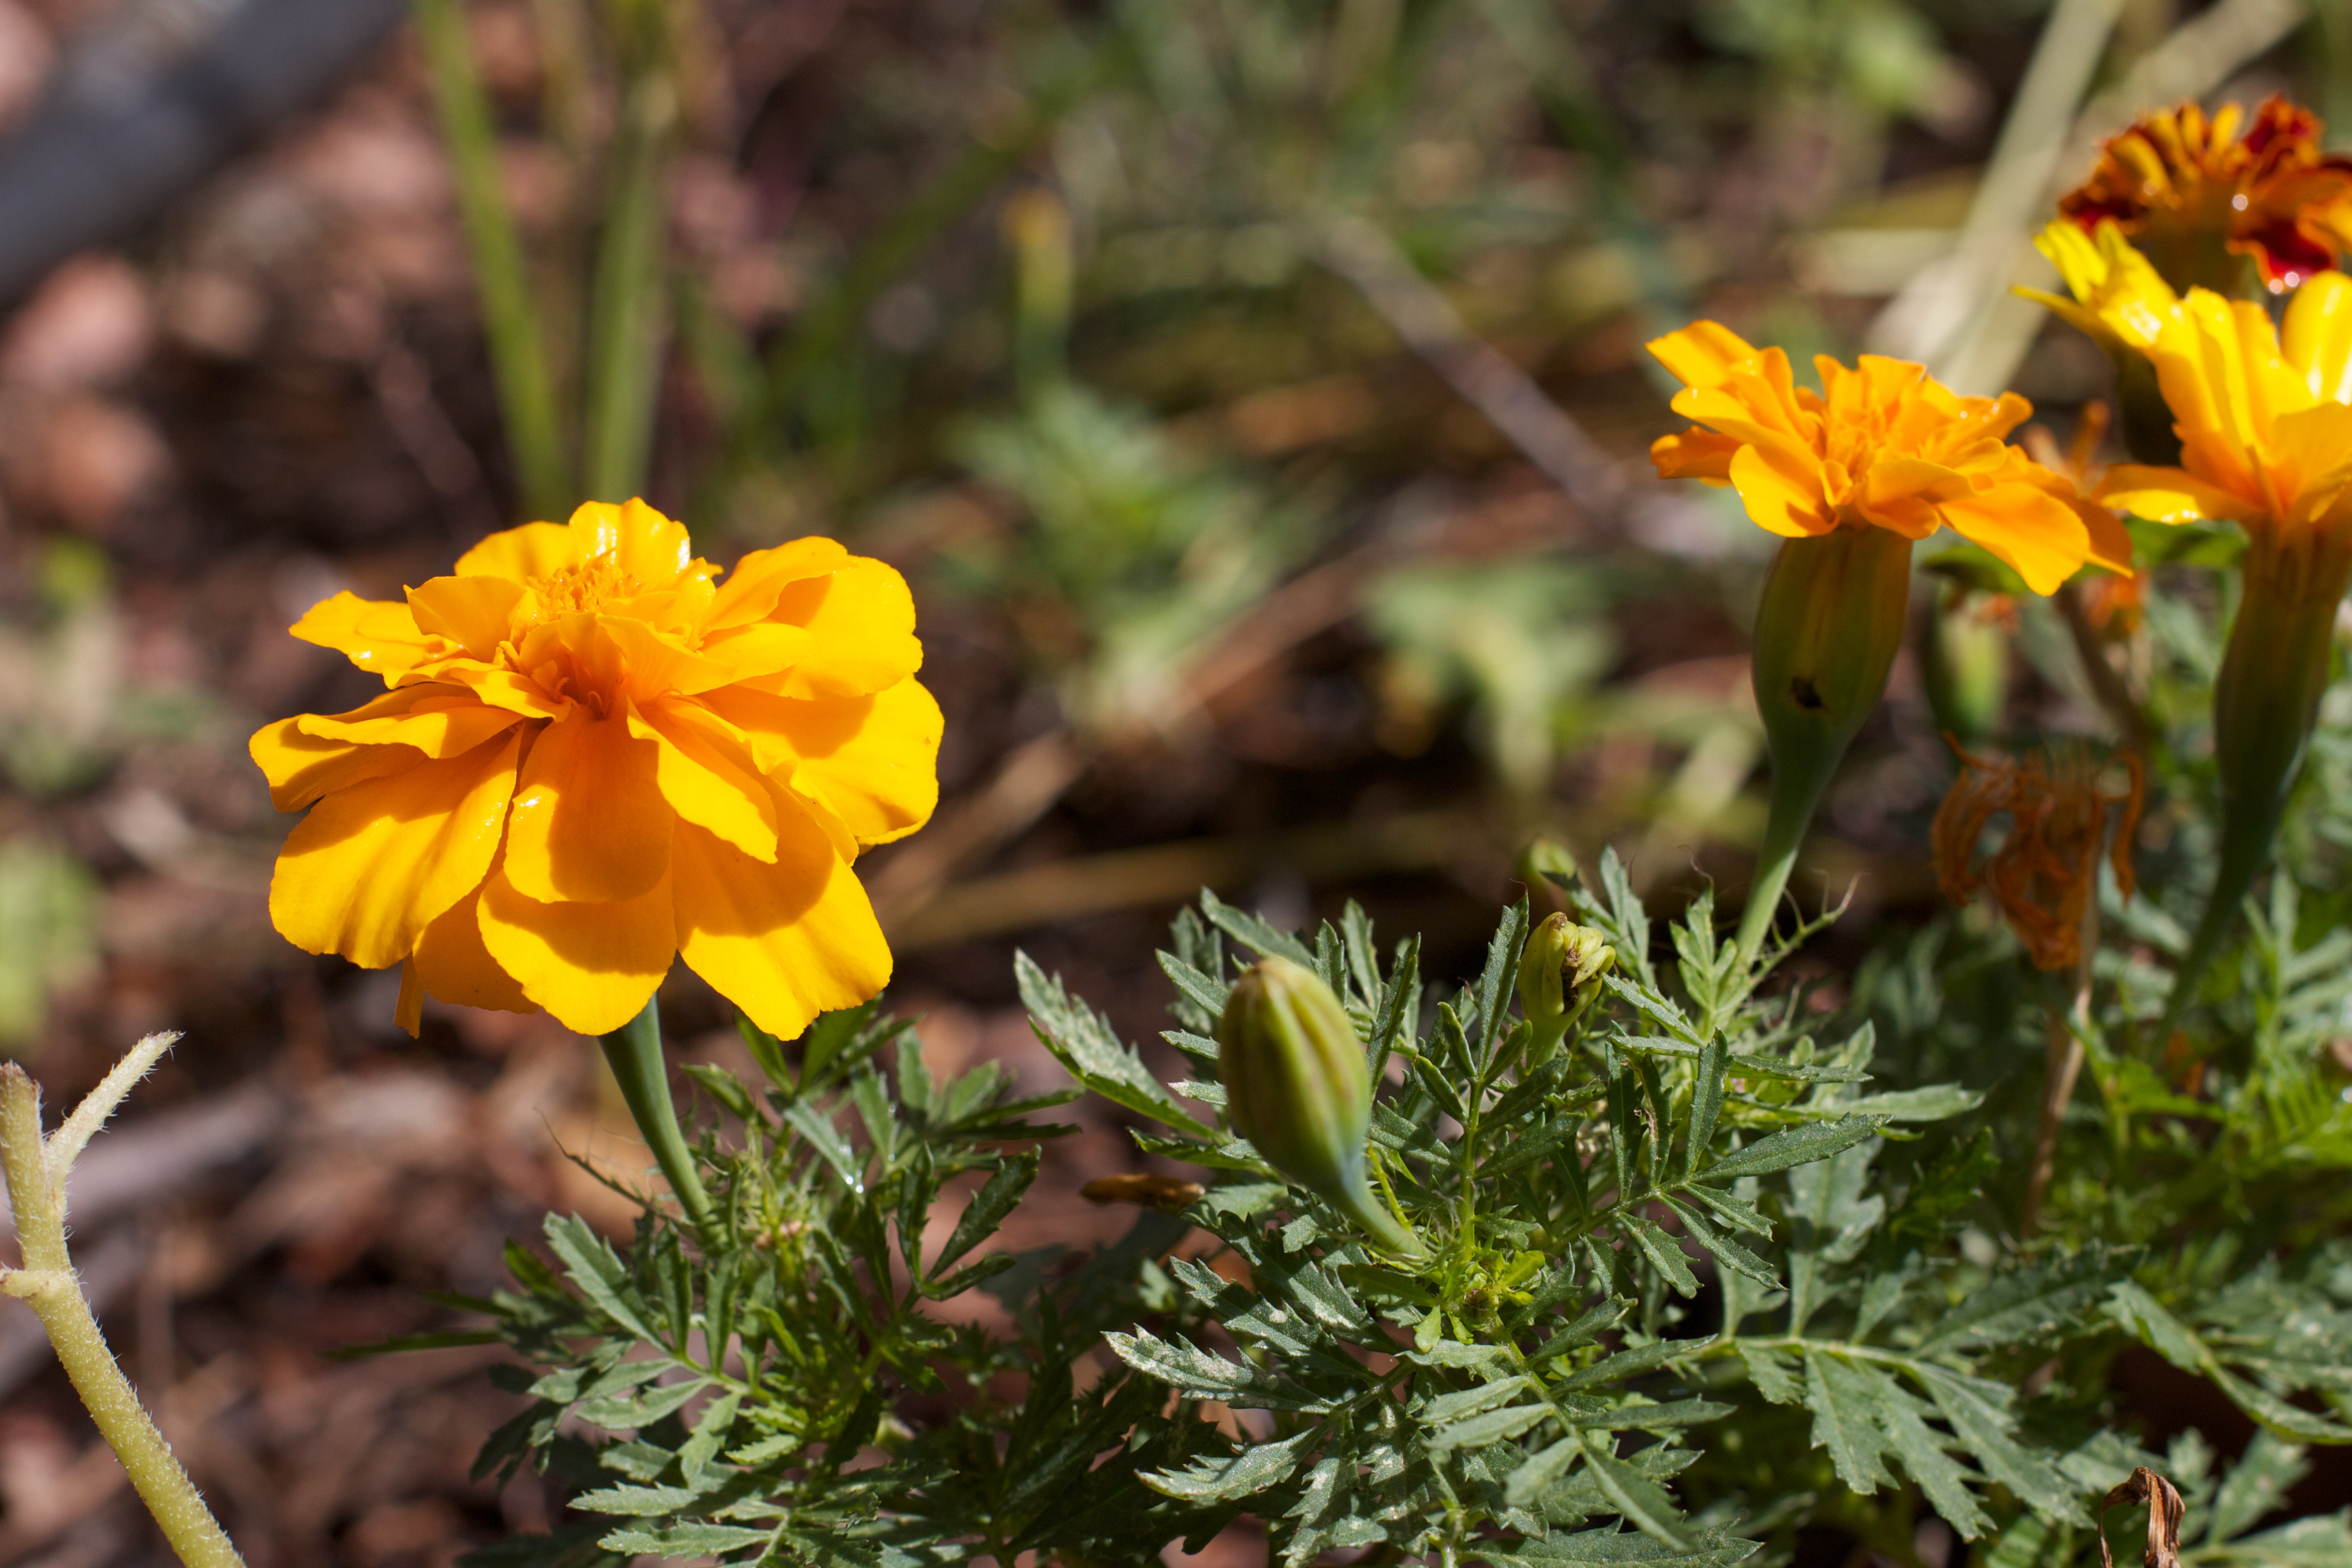
plant, flower, herb, botany, yellow, flora, wildflower, macro photography, flowering plant, daisy family, annual plant, land plant, common tormentil